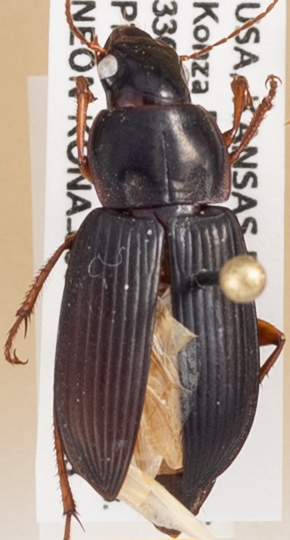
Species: Harpalus pensylvanicus
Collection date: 2018-09-13
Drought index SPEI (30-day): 1.69
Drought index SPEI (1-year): -0.9
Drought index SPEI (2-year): -0.922